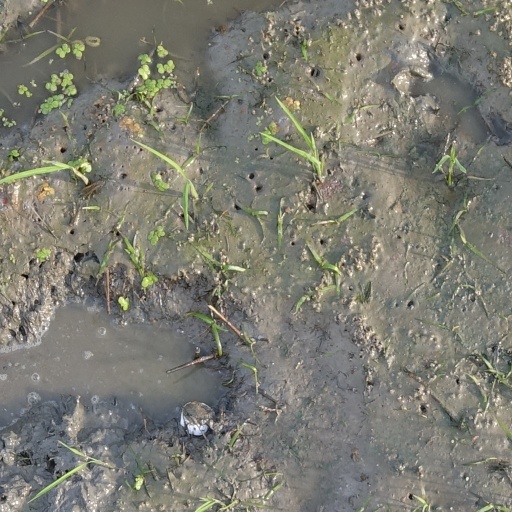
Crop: rice